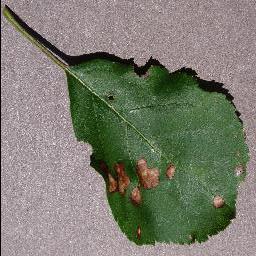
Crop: apple
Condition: black_rot